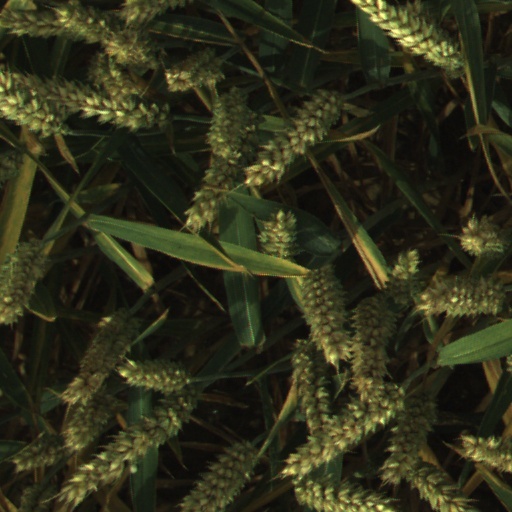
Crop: wheat